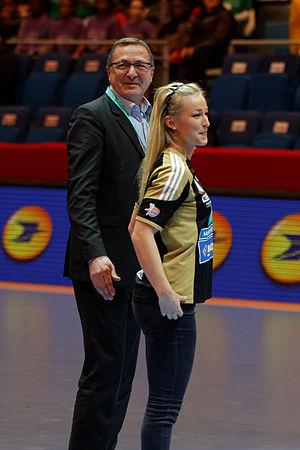
Paris 92 est un club français de handball féminin basé à Issy-les-Moulineaux évoluant depuis la saison en 2010-2011 en Championnat de France. Le club adopte le nom Issy-les-Moulineaux Handball et un caractère exclusivement féminin en 1999 avant d'adopter celui d’Issy Paris Hand en 2009 en s'associant avec la ville de Paris, et enfin son nom actuel à l'été 2018 avec l'engagement du département des Hauts-de-Seine.